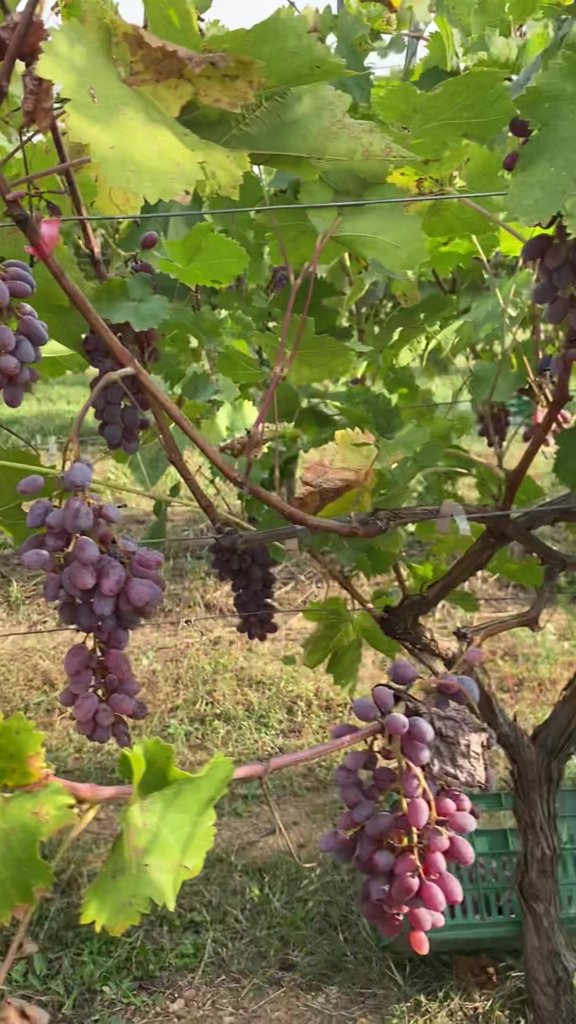
Berries visible: 173
Grape clusters: 6